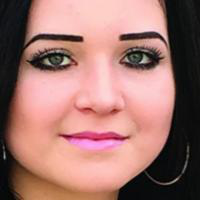
Age group: age 11-20